Wells Gray-Clearwater volcanic field

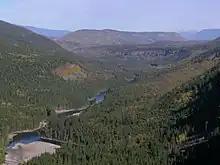
Clearwater Valley

The existing network of seismographs to monitor tectonic earthquakes has existed since 1975, although it remained small in population until 1985. Apart from a few short-term seismic monitoring experiments by the Geological Survey of Canada, no volcano monitoring has been accomplished at the Wells Gray-Clearwater volcanic field or at other volcanoes in Canada at a level approaching that in other established countries with historically active volcanoes. Active or restless volcanoes are usually monitored using at least three seismographs all within approximately , and frequently within , for better sensitivity of detection and reduced location errors, particularly for earthquake depth. Such monitoring detects the risk of an eruption, offering a forecasting capability which is important to mitigating volcanic risk. Currently the Wells Gray-Clearwater volcanic field does not have a seismograph closer than . With increasing distance and declining numbers of seismographs used to indicate seismic activity, the prediction capability is reduced because earthquake location accuracy and depth decreases, and the network becomes not as accurate. However, at least one possible volcanic earthquake swarm has been noticed east of the Wells Gray-Clearwater volcanic field. The inaccurate earthquake locations in the Wells Gray-Clearwater volcanic field are a few kilometers, and in more isolated northern regions they are up to . The location magnitude level in the Wells Gray-Clearwater volcanic field is about magnitude 1 to 1.5, and elsewhere it is magnitude 1.5 to 2. At carefully monitored volcanoes both the located and noticed events are recorded and surveyed immediately to improve the understanding of a future eruption. Undetected events are not recorded or surveyed in British Columbia immediately, nor in an easy-to-access process.